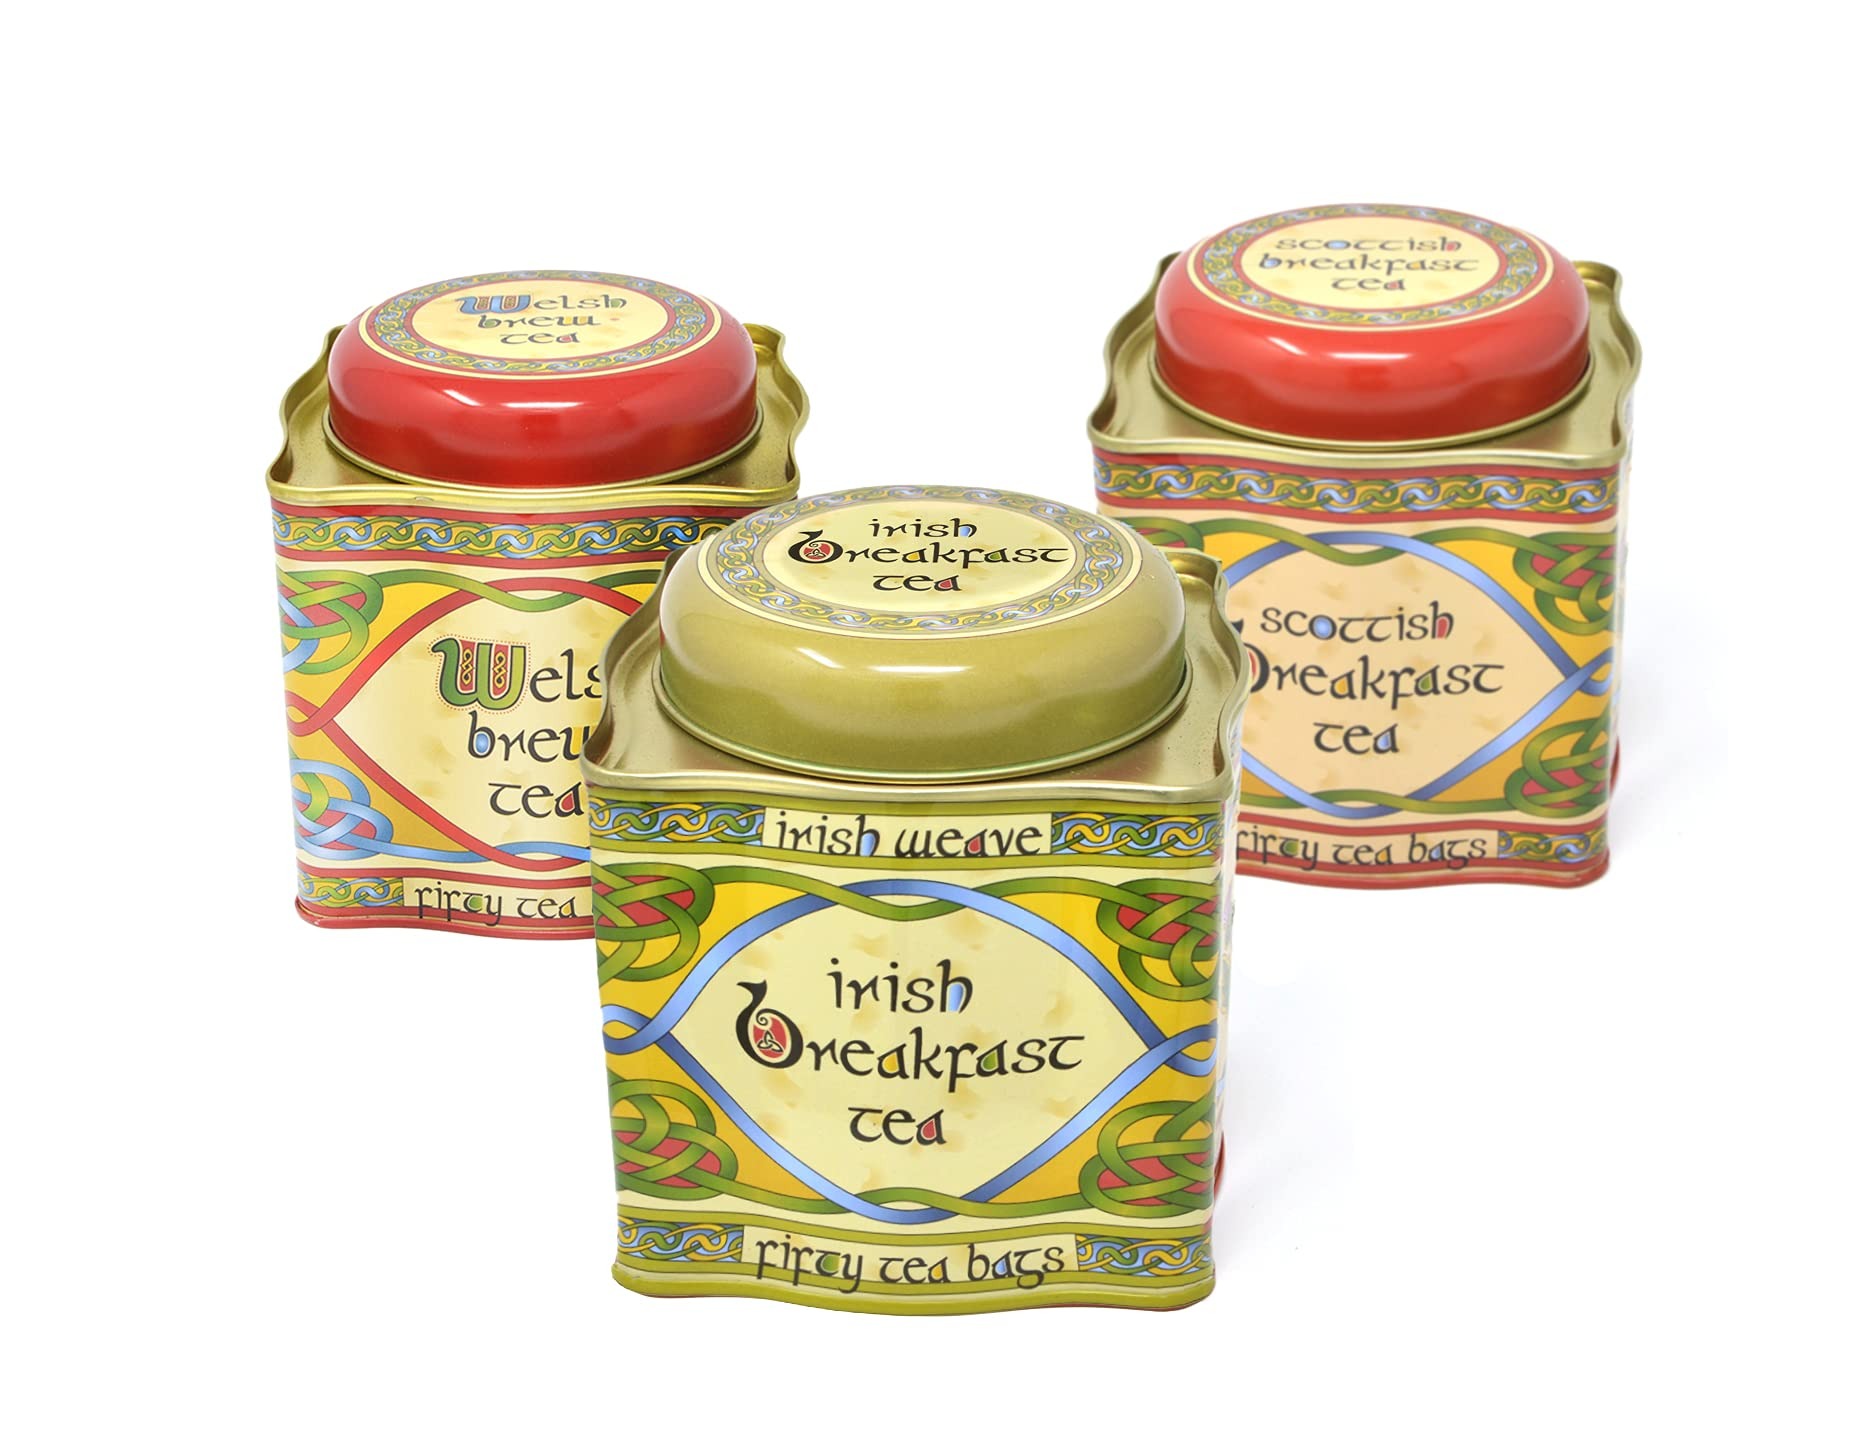
Item Name: Royal Tara Black Tea Set of 3 - Scottish Tea, Welsh Tea & Irish Weave Tea / 50 Teabags per Tin
Bullet Point 1: SET: Set of 3 black teas Scottish Tea, Welsh Tea & Irish Weave Tea
Bullet Point 2: IRISH BREAKFAST TEA: Black Tea is prepared from leaves of a plant called Camellia sinensis.
Bullet Point 3: SCOTTISH BREAKFAST TEA: This blend is steadying, with a balanced color and flavor achieved from the careful hand-mixing of teas harvested in Assam, Ceylon, and Africa.
Bullet Point 4: WELSH BREW TEA: The African teas give the brewed tea a bold red color while the Indian tea creates a clean finish.
Bullet Point 5: REUSABLE TIN : This tin can be refilled with any tea of your choice.
Product Description: SCOTTISH BREAKFAST TEA: This blend of Scottish breakfast tea is as invigorating as it is steadying, with a perfectly-balanced color and flavor achieved from the careful hand-mixing of teas harvested in Assam, Ceylon, and Africa. You’ll taste the authenticity from the very first sip
Value: 3.0
Unit: Count

Price: 56.37